Railroad Cottage Historic District

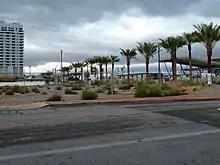
This empty lot was where the eight cottages once stood; the only remaining cottage is behind the white fence. As of 2019, the lot remains vacant.

A total of 64 cottages were constructed by the railroad from 1900 to 1912 in three different styles. The three bedroom model offered and the two bedroom house contained 768 sq ft.